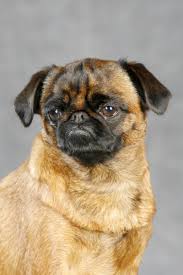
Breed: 209-n000042-Brabancon_griffo